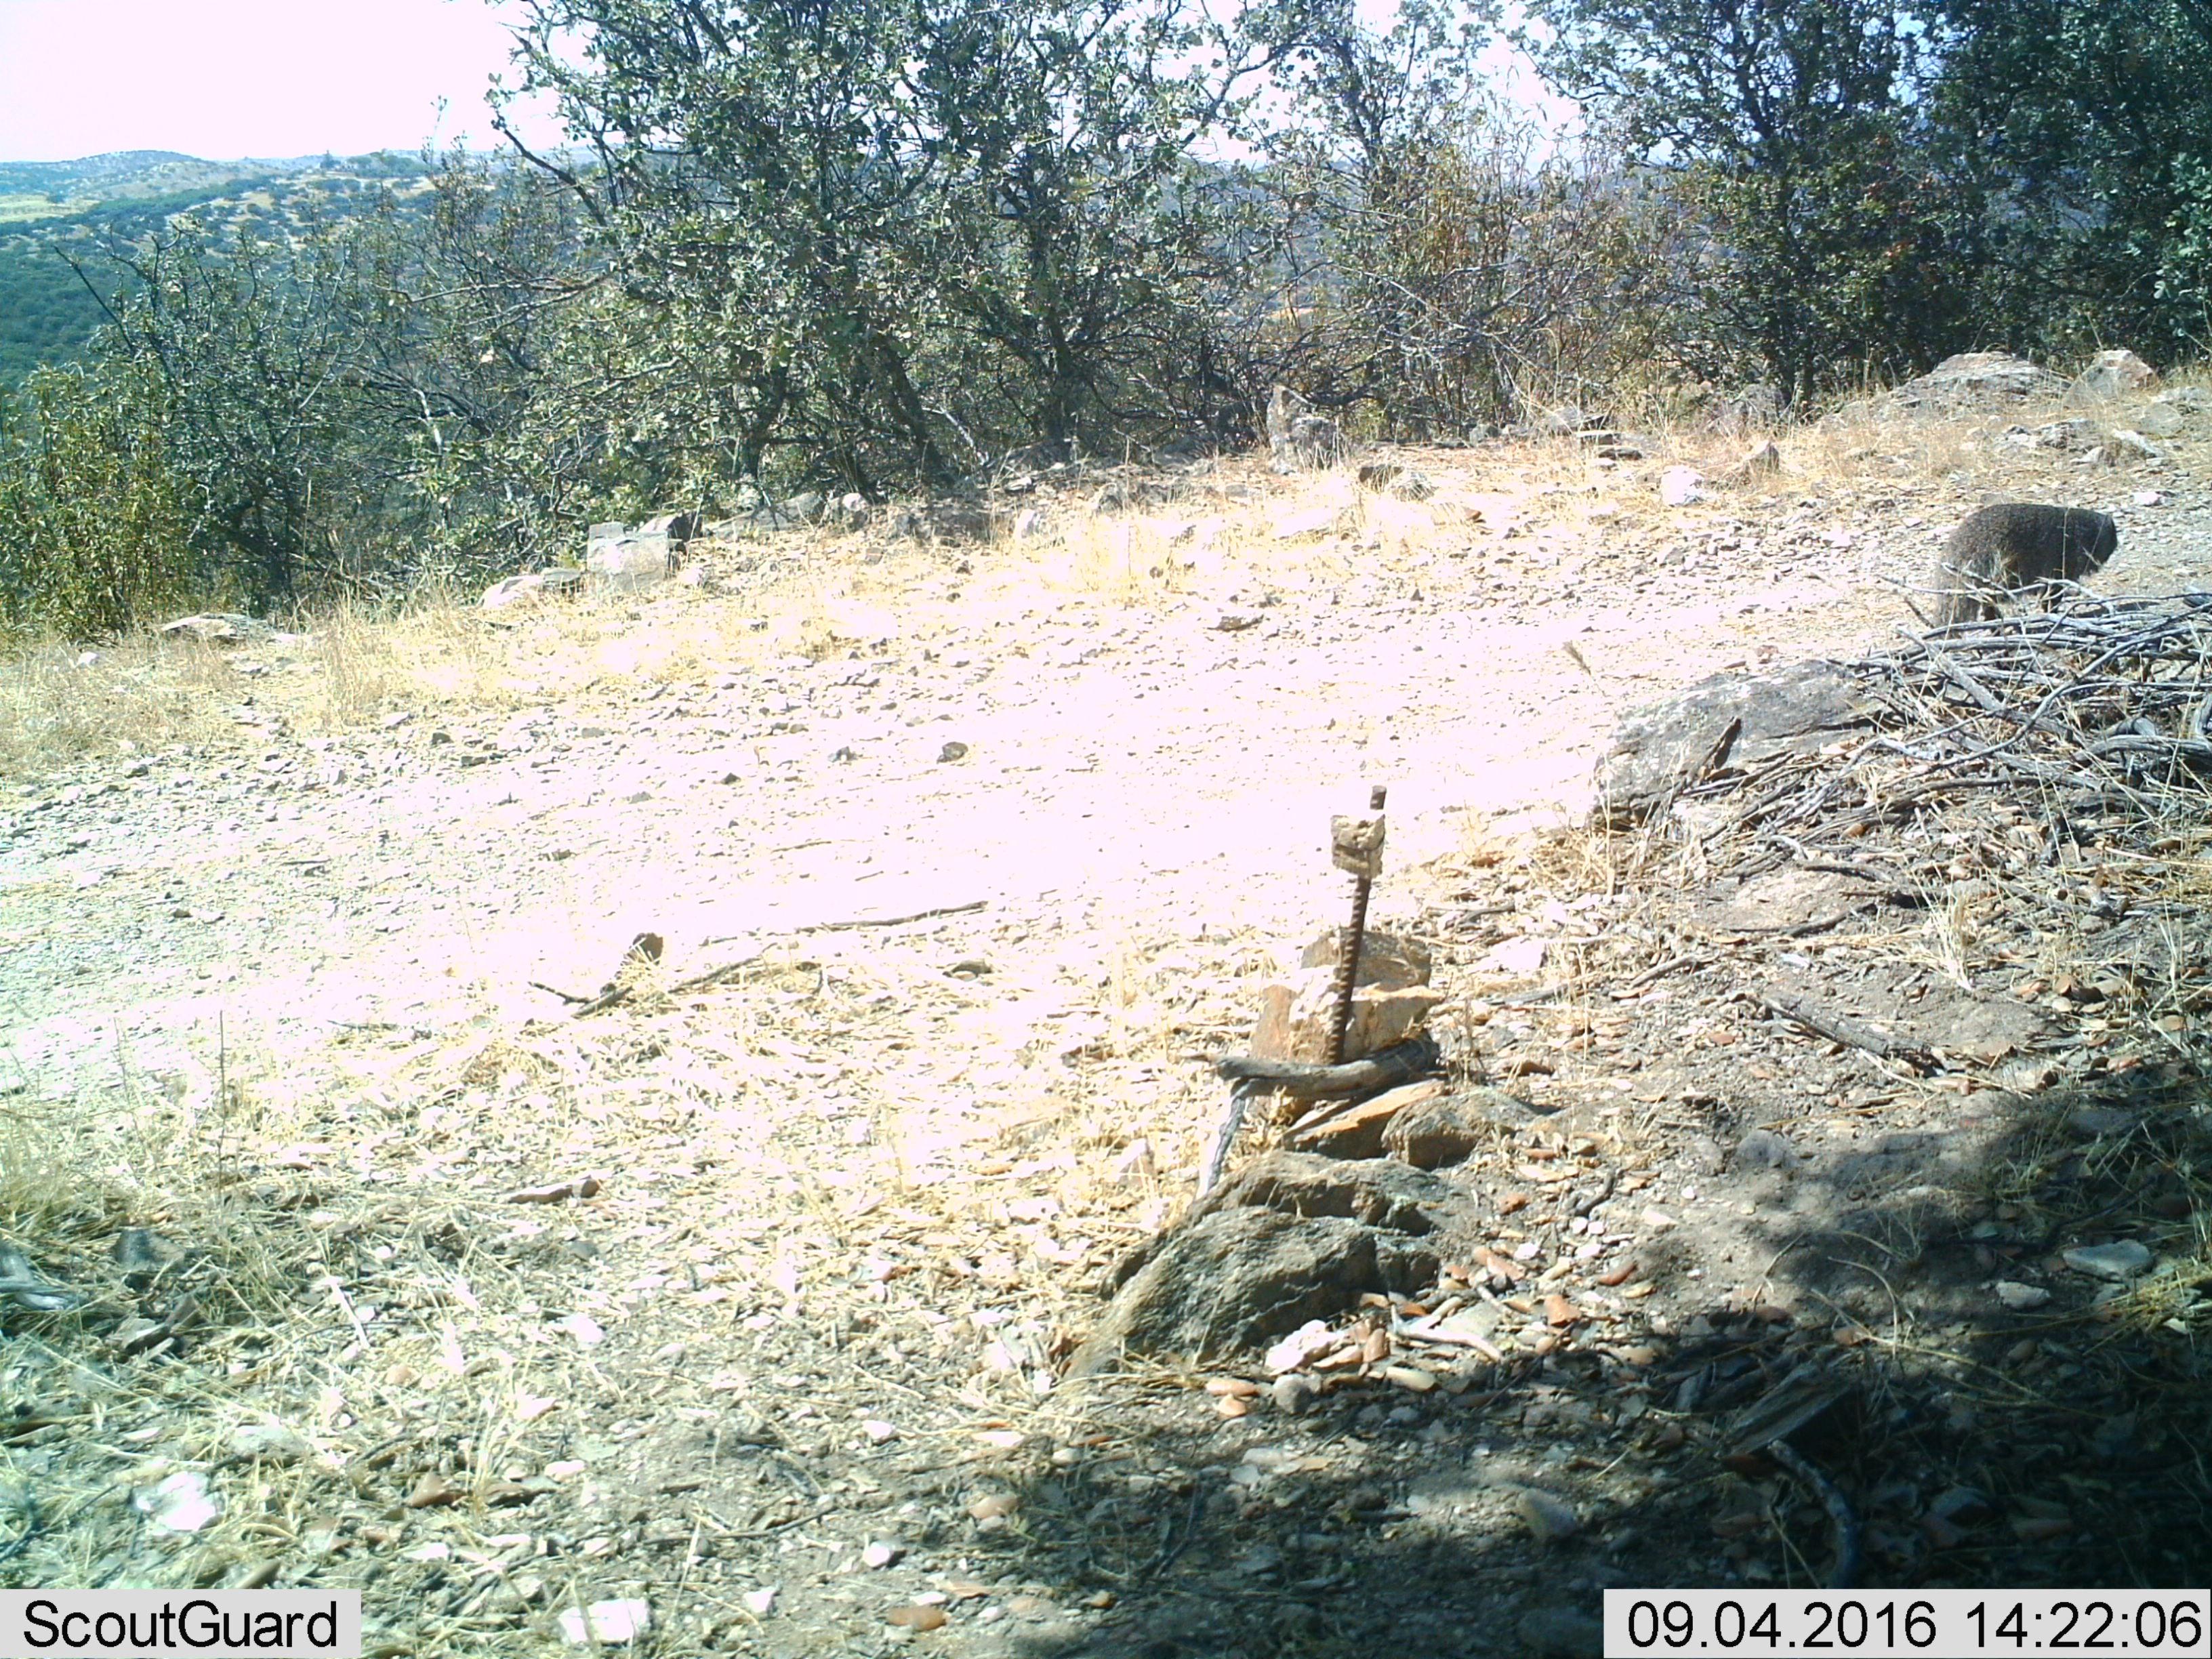
Species: Herpestes ichneumon